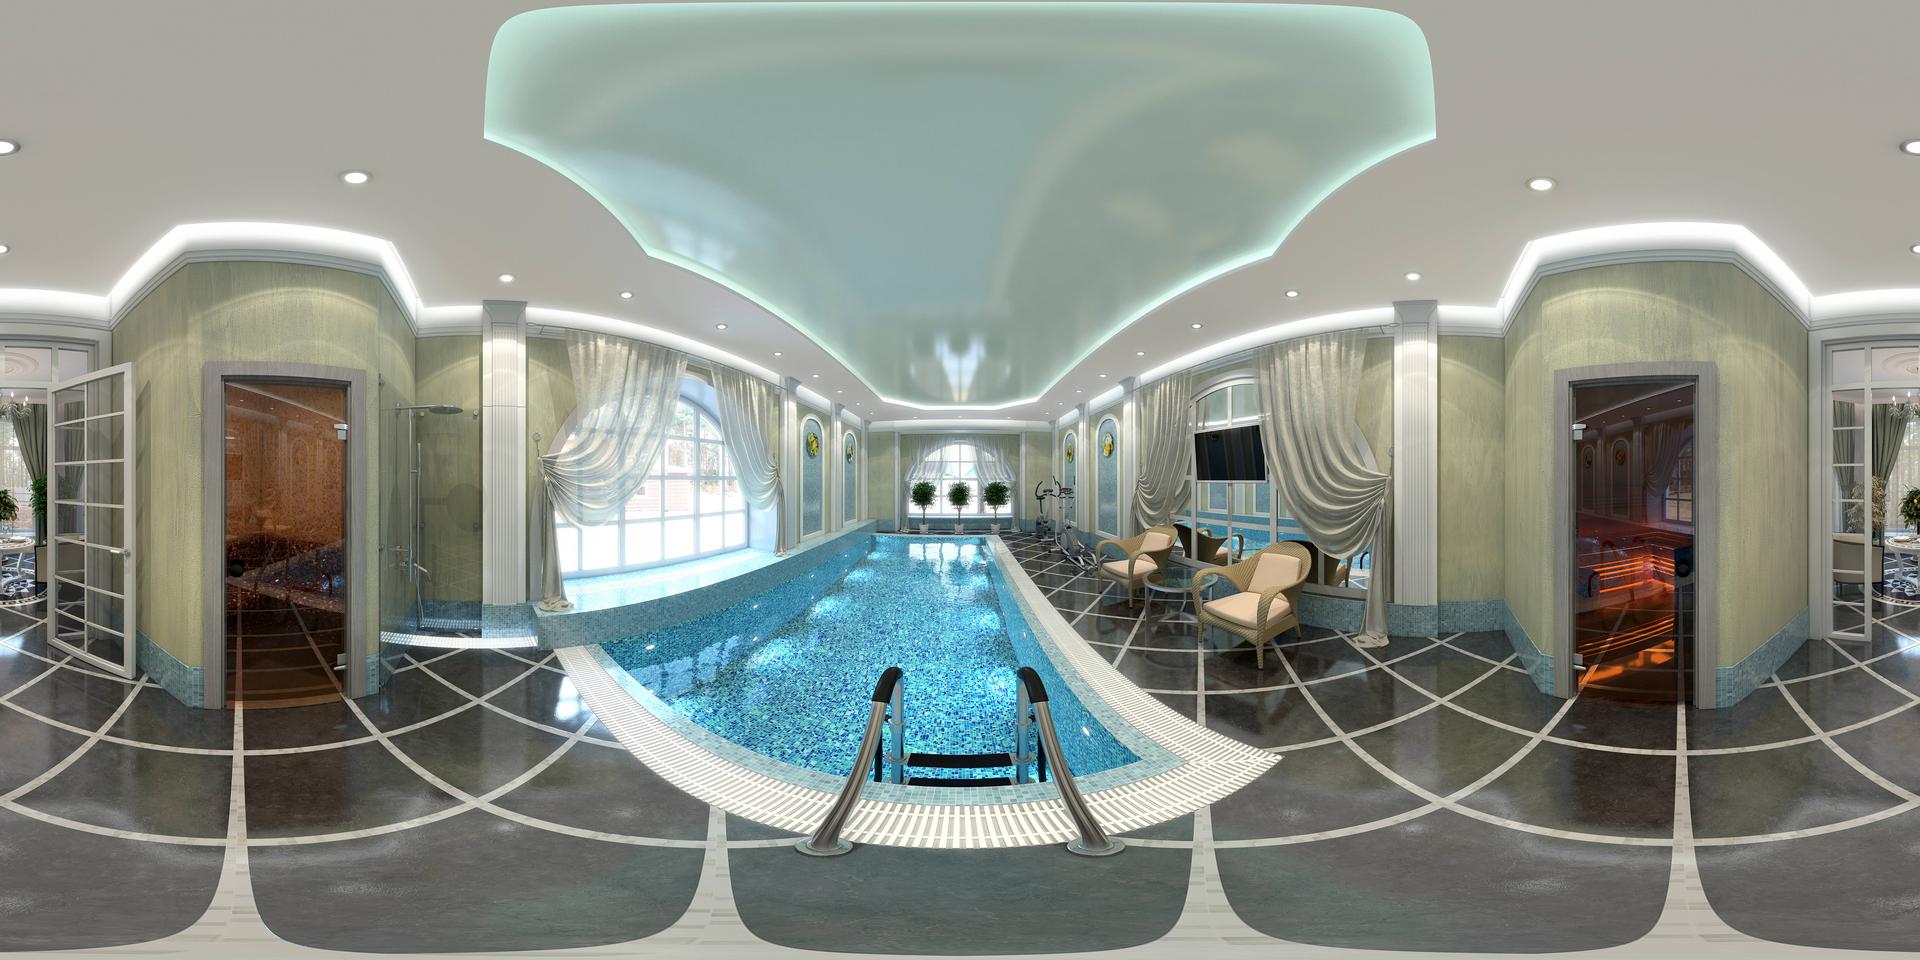
Referred object: the wall-mounted flat-screen TV

Referred object: the blue mosaic swimming pool